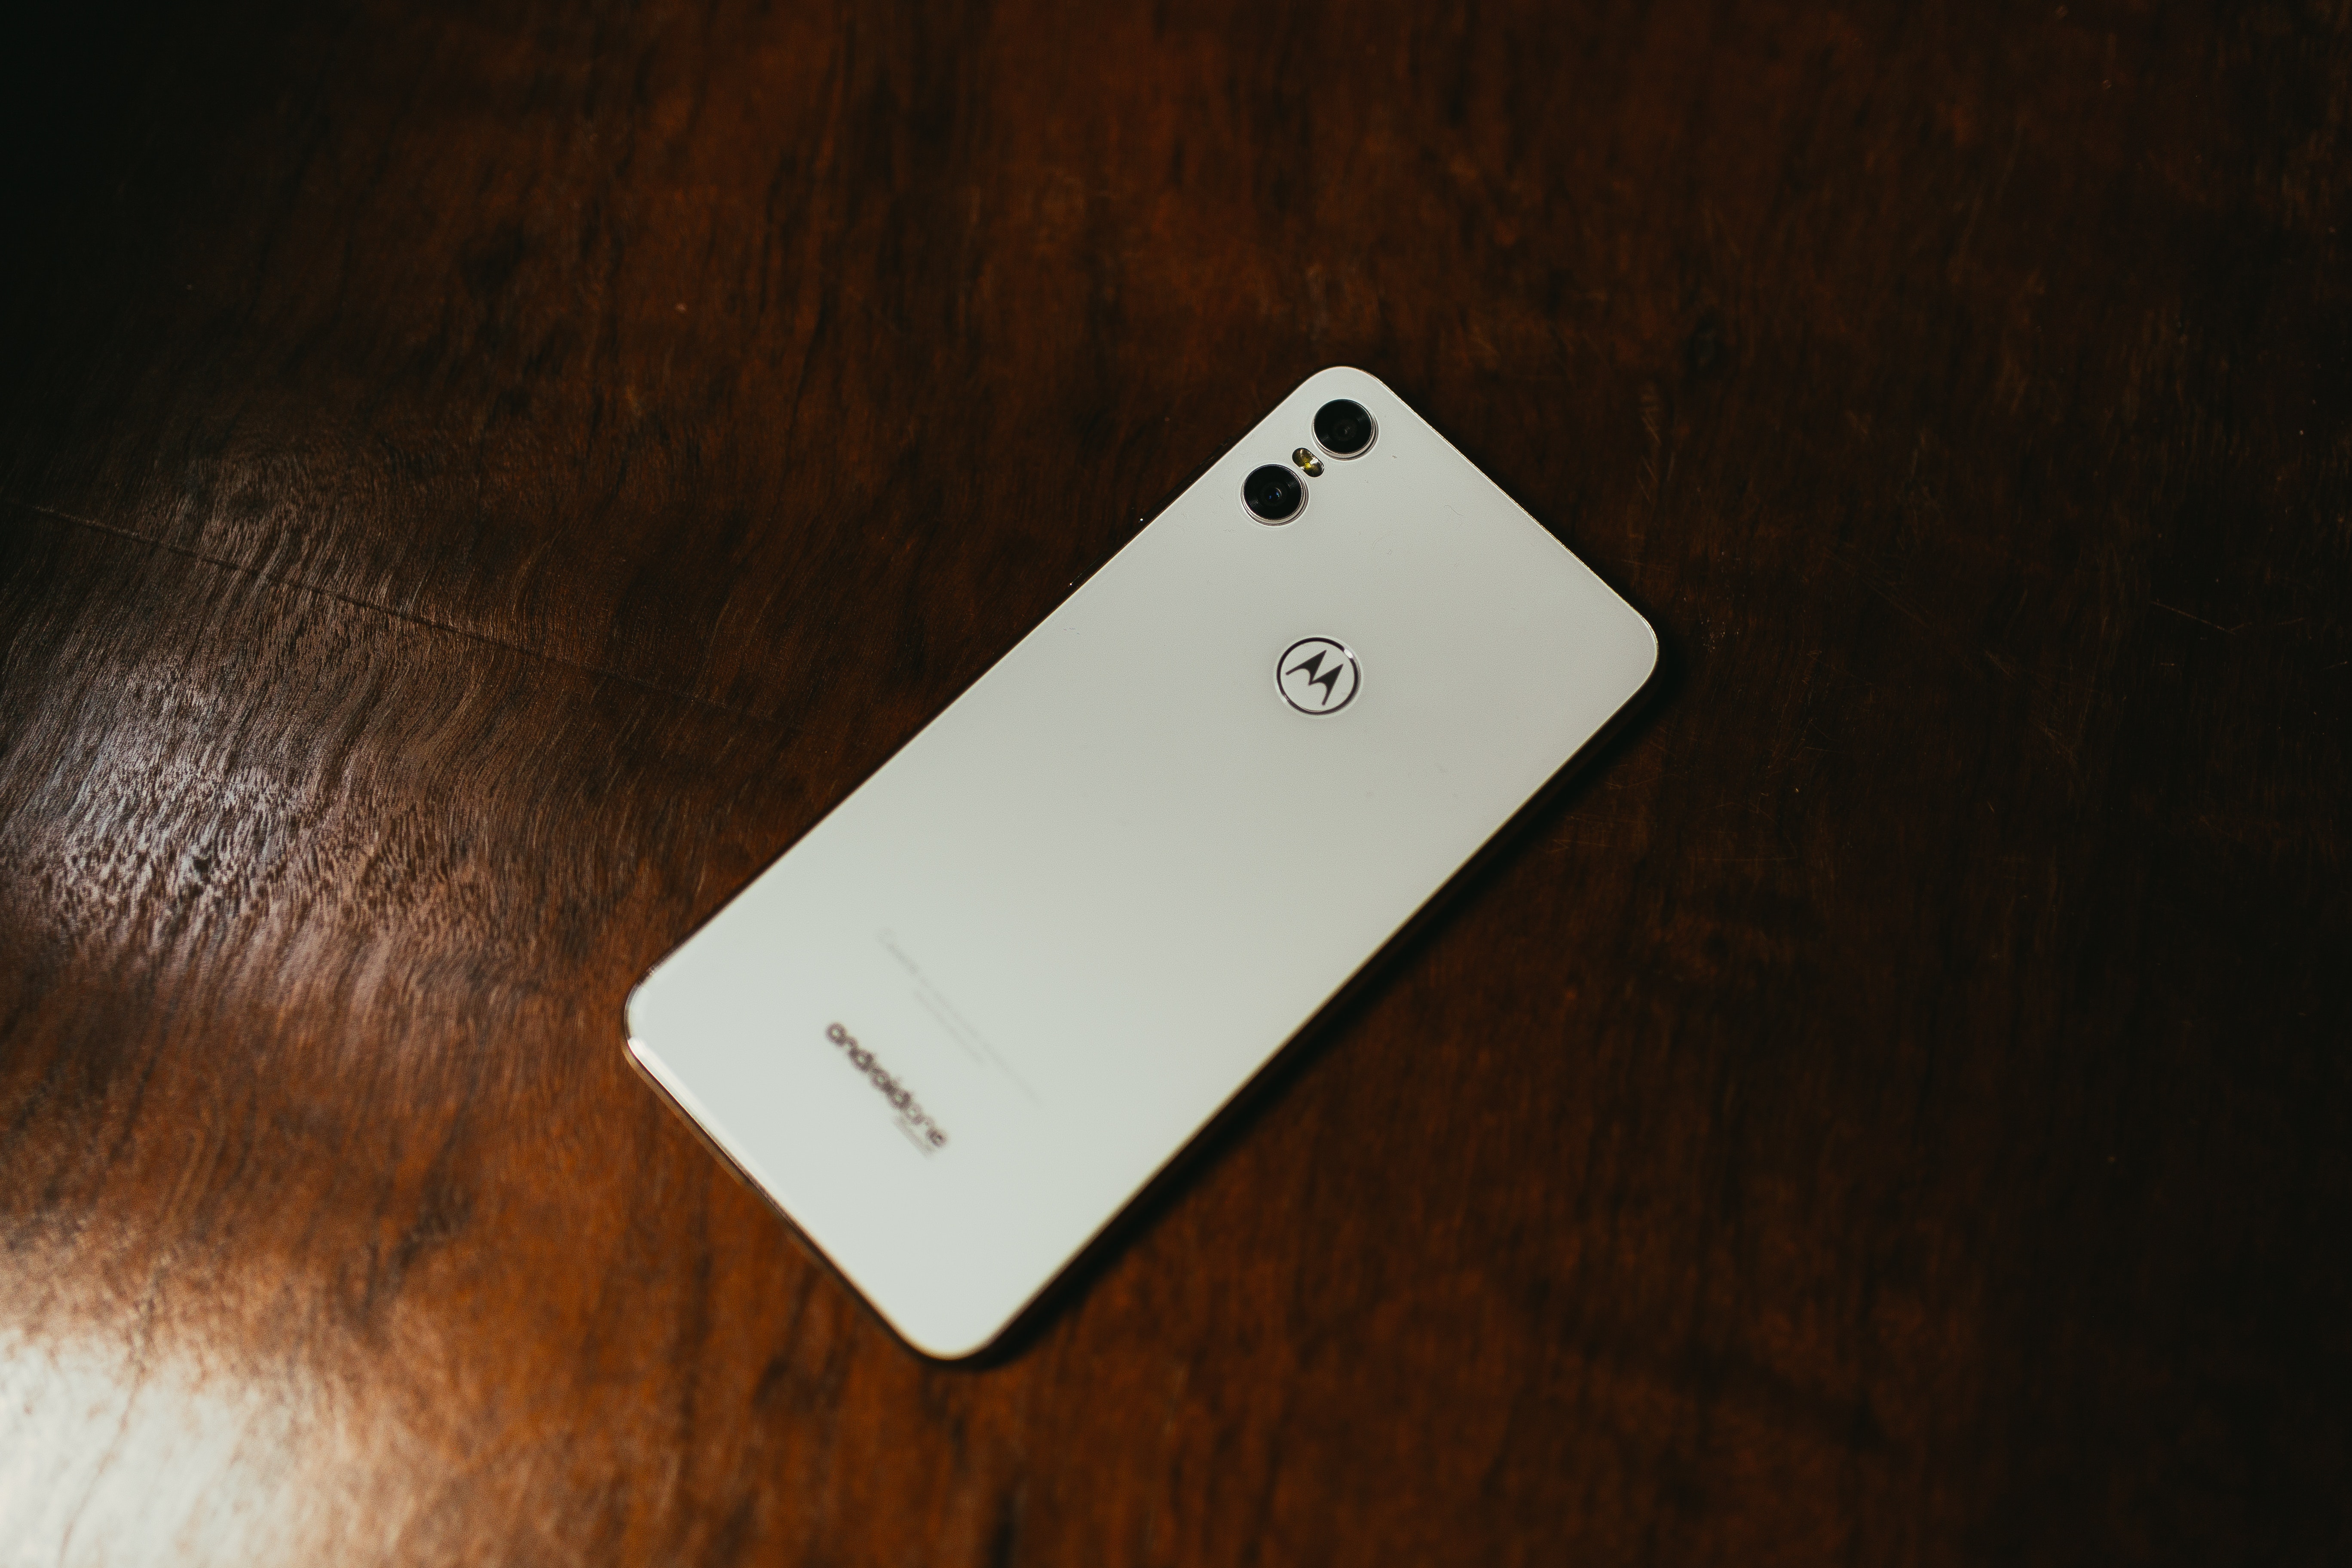
gadget, white, mobile phone, smartphone, communication device, portable communications device, electronic device, technology, iphone, Material property, electronics, wood, feature phone